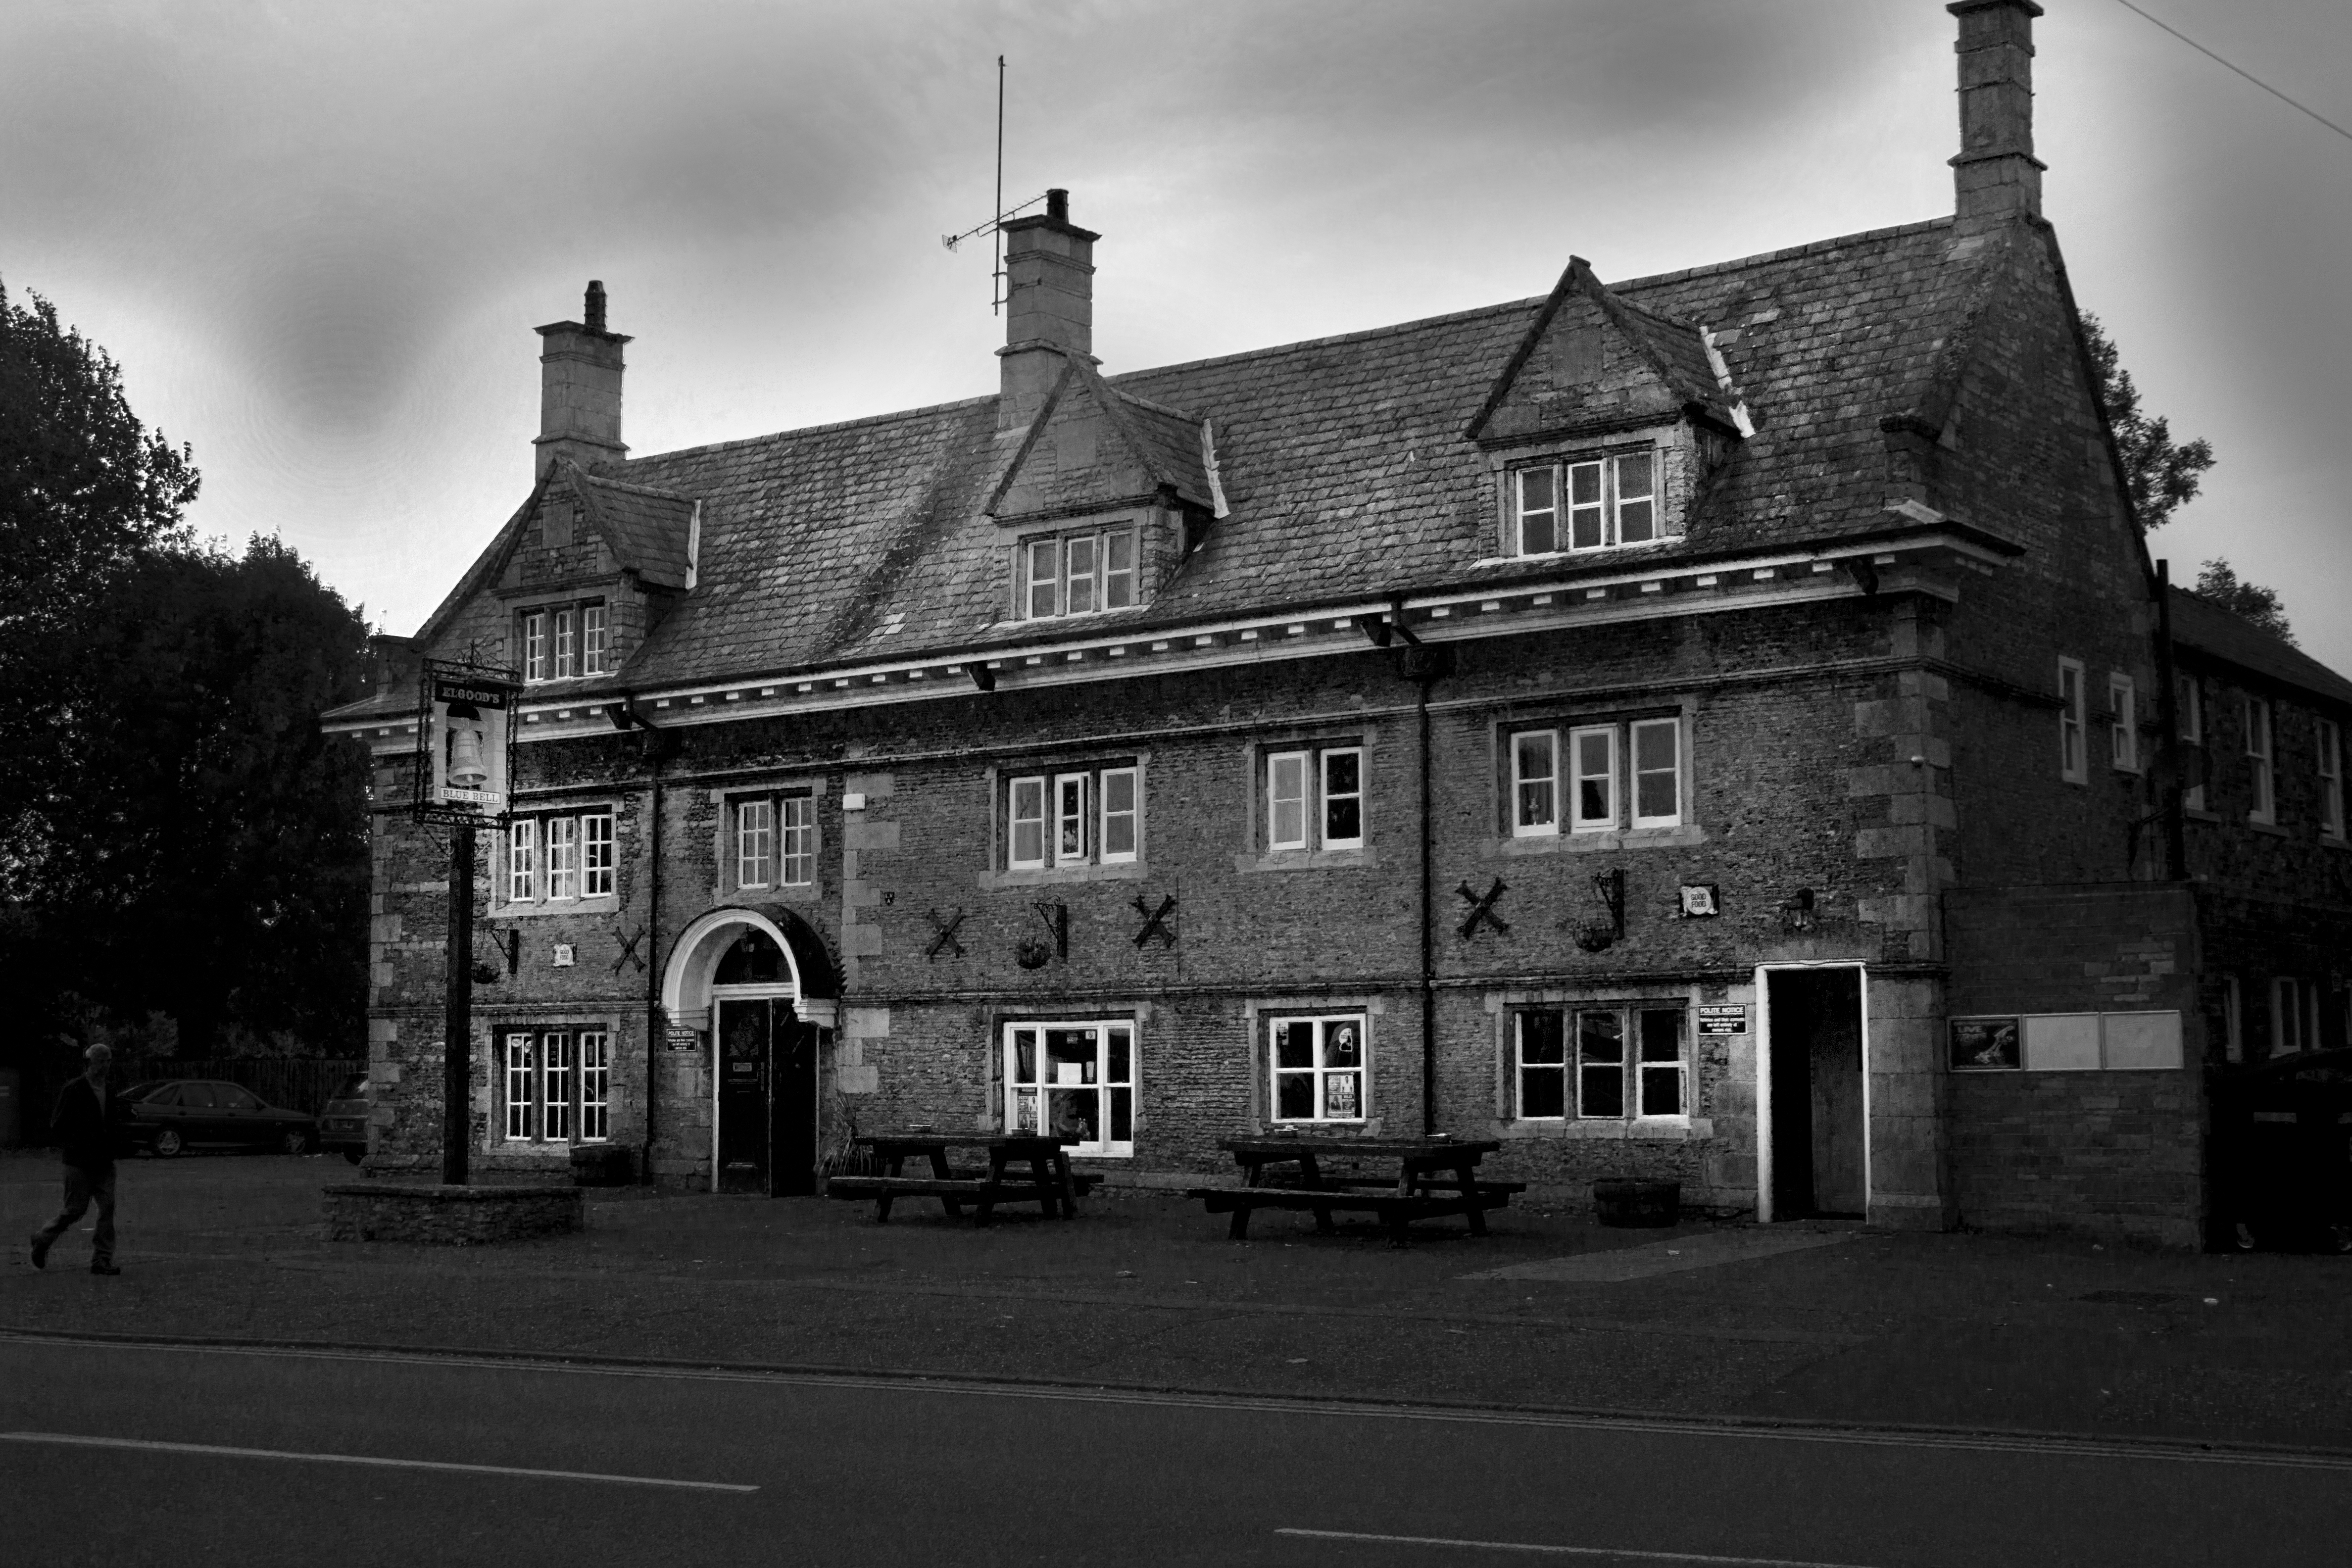
black and white, road, street, house, town, building, black, monochrome, bluebell, uk, blackandwhite, history, peterborough, pubs, urban area, monochrome photography, residential area